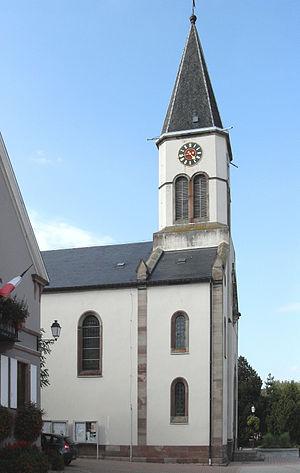
L'église Saint-Jacques-le-Majeur dElsenheim
Elsenheim est une commune française située dans le département du Bas-Rhin, en région Grand Est.